Elsa Olivetti

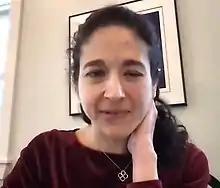
Olivetti speaks to the Stanford StorageX Symposium in 2021

Elsa A. Olivetti is an American materials scientist who is the Esther and the Jerry McAfee (1940) Professor in Engineering at the Massachusetts Institute of Technology. Olivetti studies the environmental and economic sustainability of materials.